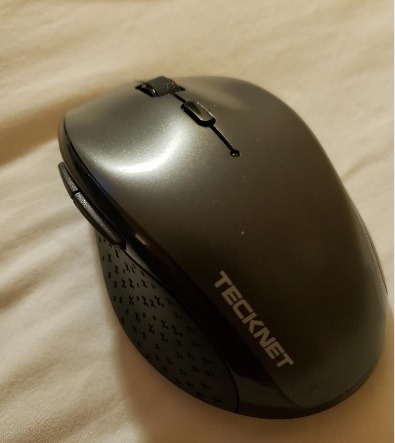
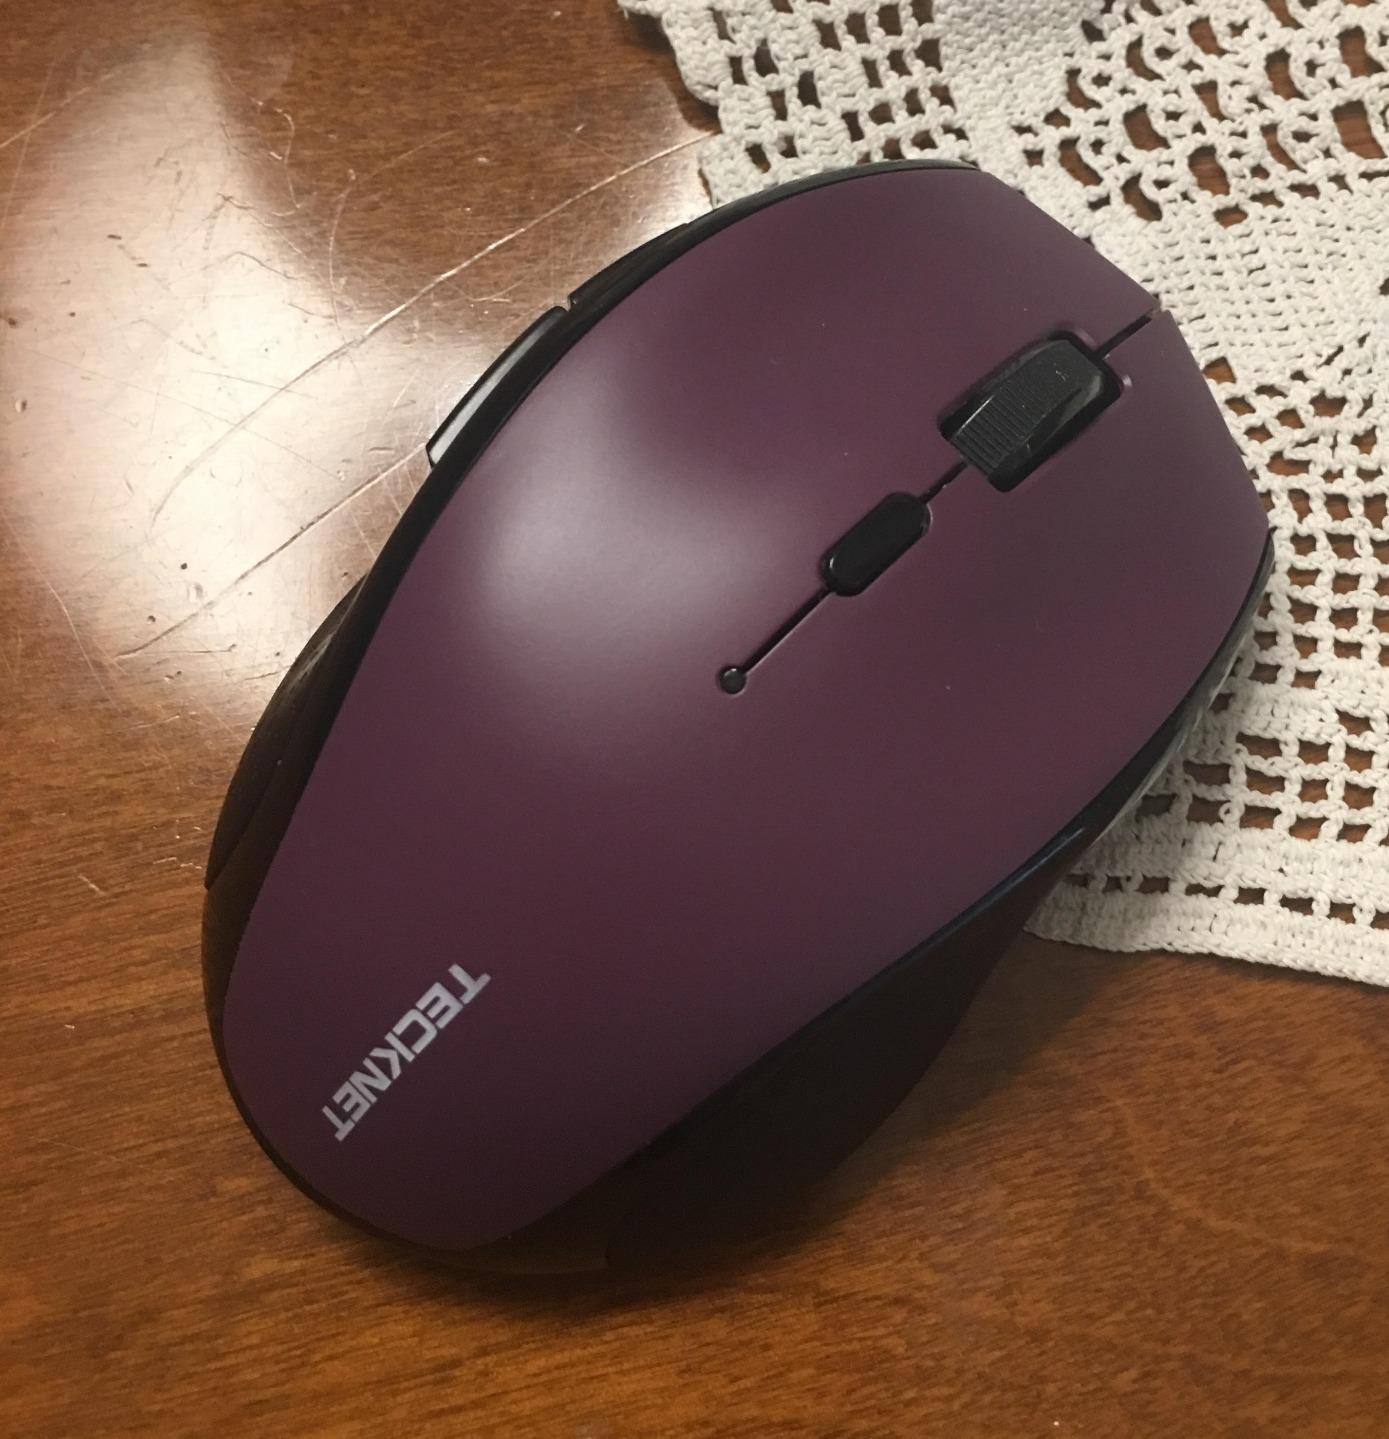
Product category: mouse
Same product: no